Foreign relations of India

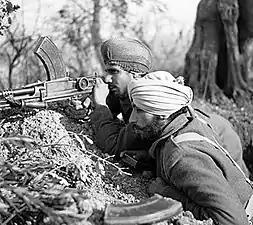
Indian Sikh soldiers in the Italian campaign

The cordial relationship between the two countries extends back to 48AD, when Queen Suro, or Princess Heo, travelled from the kingdom of Ayodhya to Korea. According to the Samguk Yusa, the princess had a dream about a heavenly king who was awaiting heaven's anointed ride. After Princess Heo had the dream, she asked her parents, the king and queen, for permission to set out and seek the man, which the king and queen urged with the belief that god orchestrated the whole fate. Upon approval, she set out on a boat, carrying gold, silver, a tea plant, and a stone which calmed the waters. Archeologists discovered a stone with two fish kissing each other, a symbol of the Gaya kingdom that is unique to the Mishra royal family in Ayodhya, India. This royal link provides further evidence that there was an active commercial engagement between India and Korea since the queen's arrival in Korea. Current descendants live in the city of Gimhae as well as abroad in the America states of New Jersey and Kentucky. Many of them became prominent and well known around the world like President Kim Dae Jung and Prime Minister Kim Jong-pil. The relations between the countries have been relatively limited, although much progress arose during the three decades.